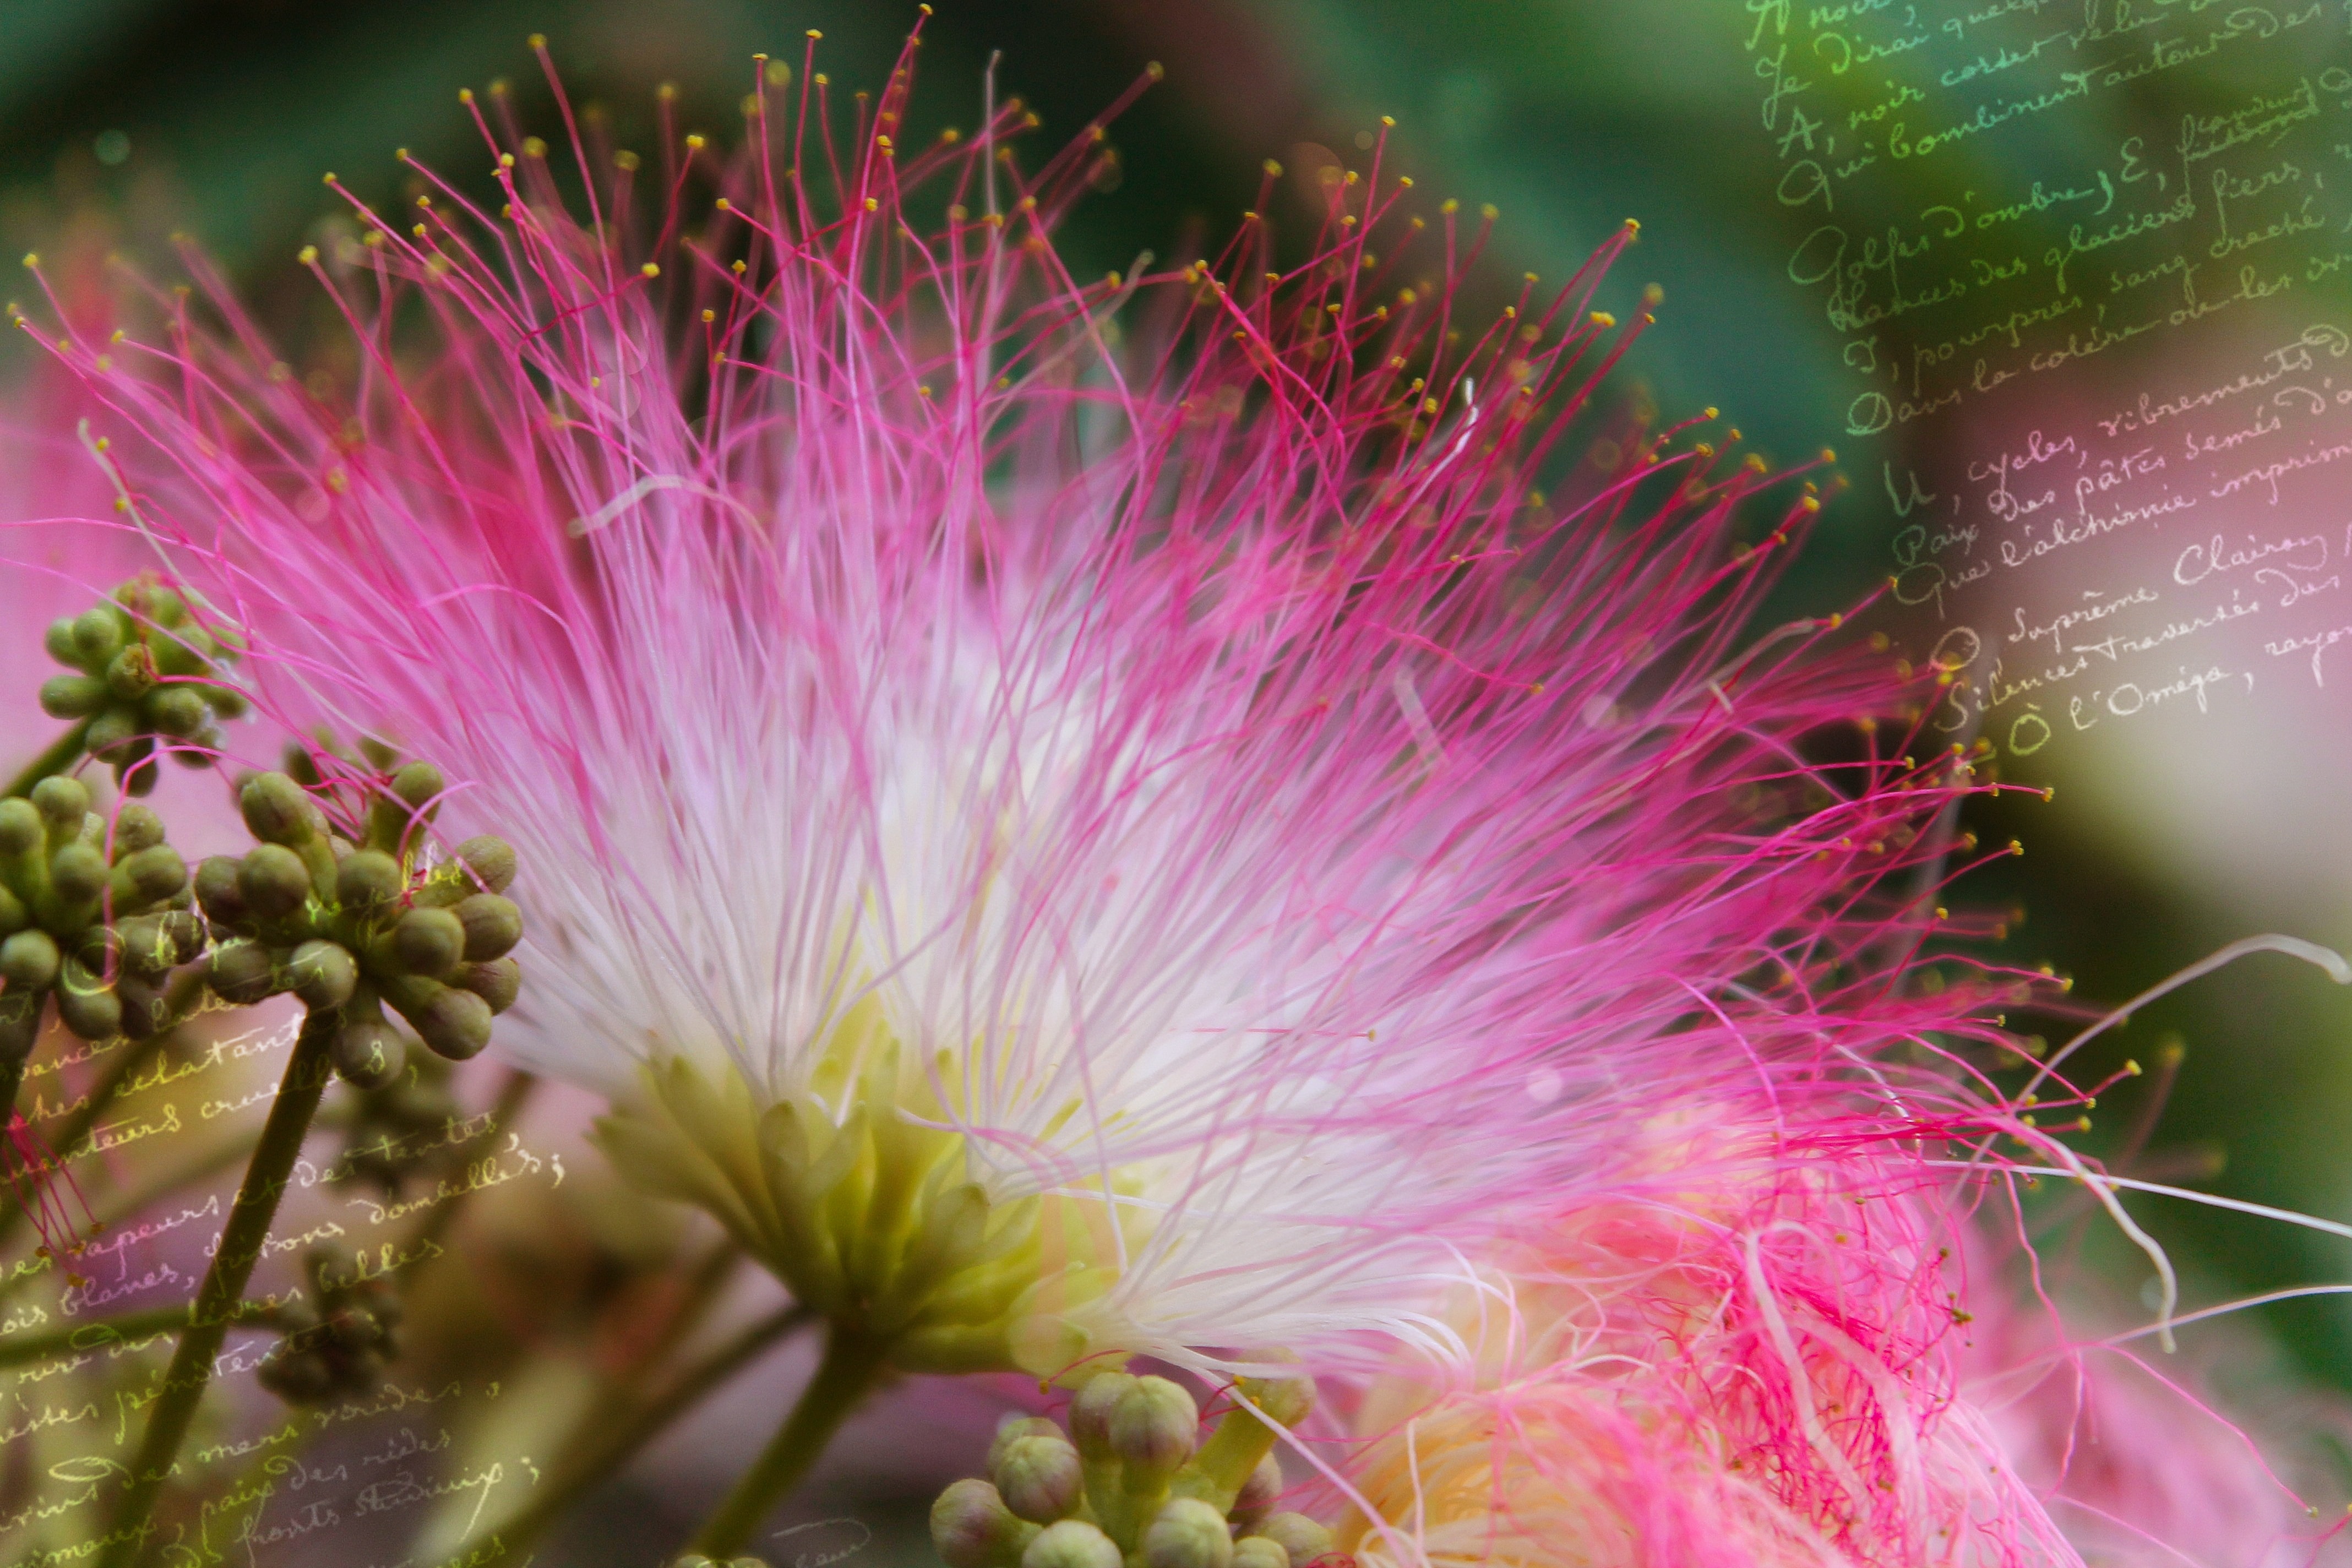
nature, blossom, plant, photography, flower, petal, bloom, pollen, botany, pink, flora, wildflower, close up, background, greeting card, macro photography, flowering plant, daisy family, land plant, rain tree